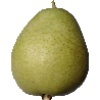
Label: Pear 1